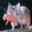
Label: mouse